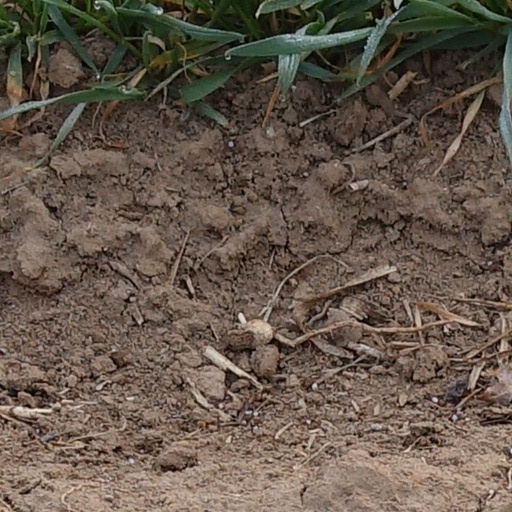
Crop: wheat